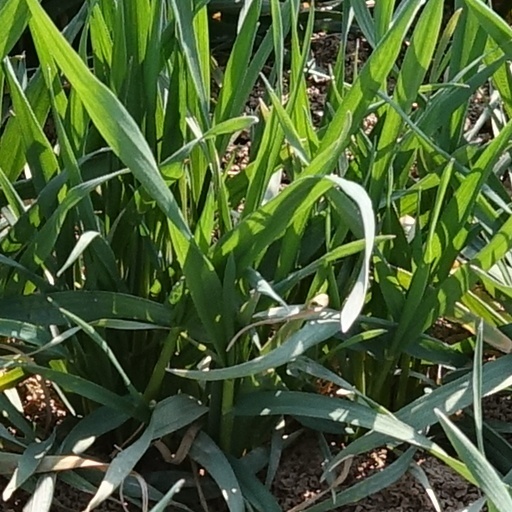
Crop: wheat